Fractured (2013 film)

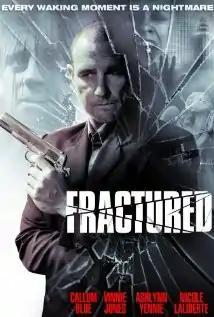

Fractured (originally known as Schism) is a 2013 psychological horror film that was directed by Adam Gierasch, based on a script by Gierasch and his writing partner Jace Anderson. The film had its world premiere on October 12, 2013 at the Screamfest Horror Film Festival. It stars Callum Blue as an amnesiac trying to discover what exactly happened to him.